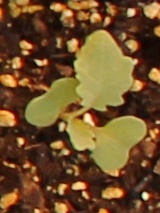
Label: Canola